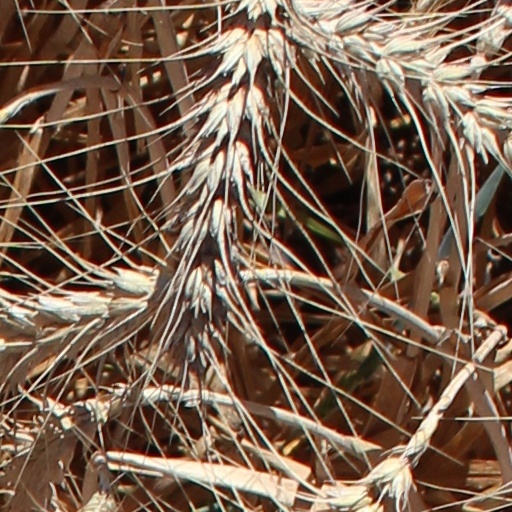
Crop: wheat